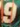
Number: 9